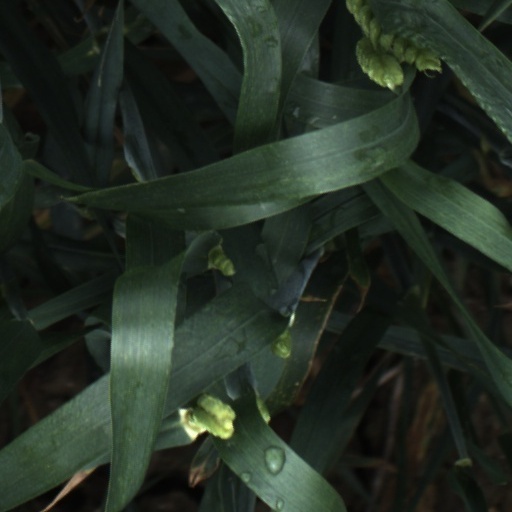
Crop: wheat